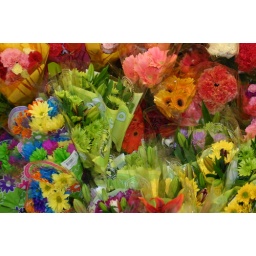
And the cat's in the cradle and the silver spoon Little boy blue and the man in the moon.